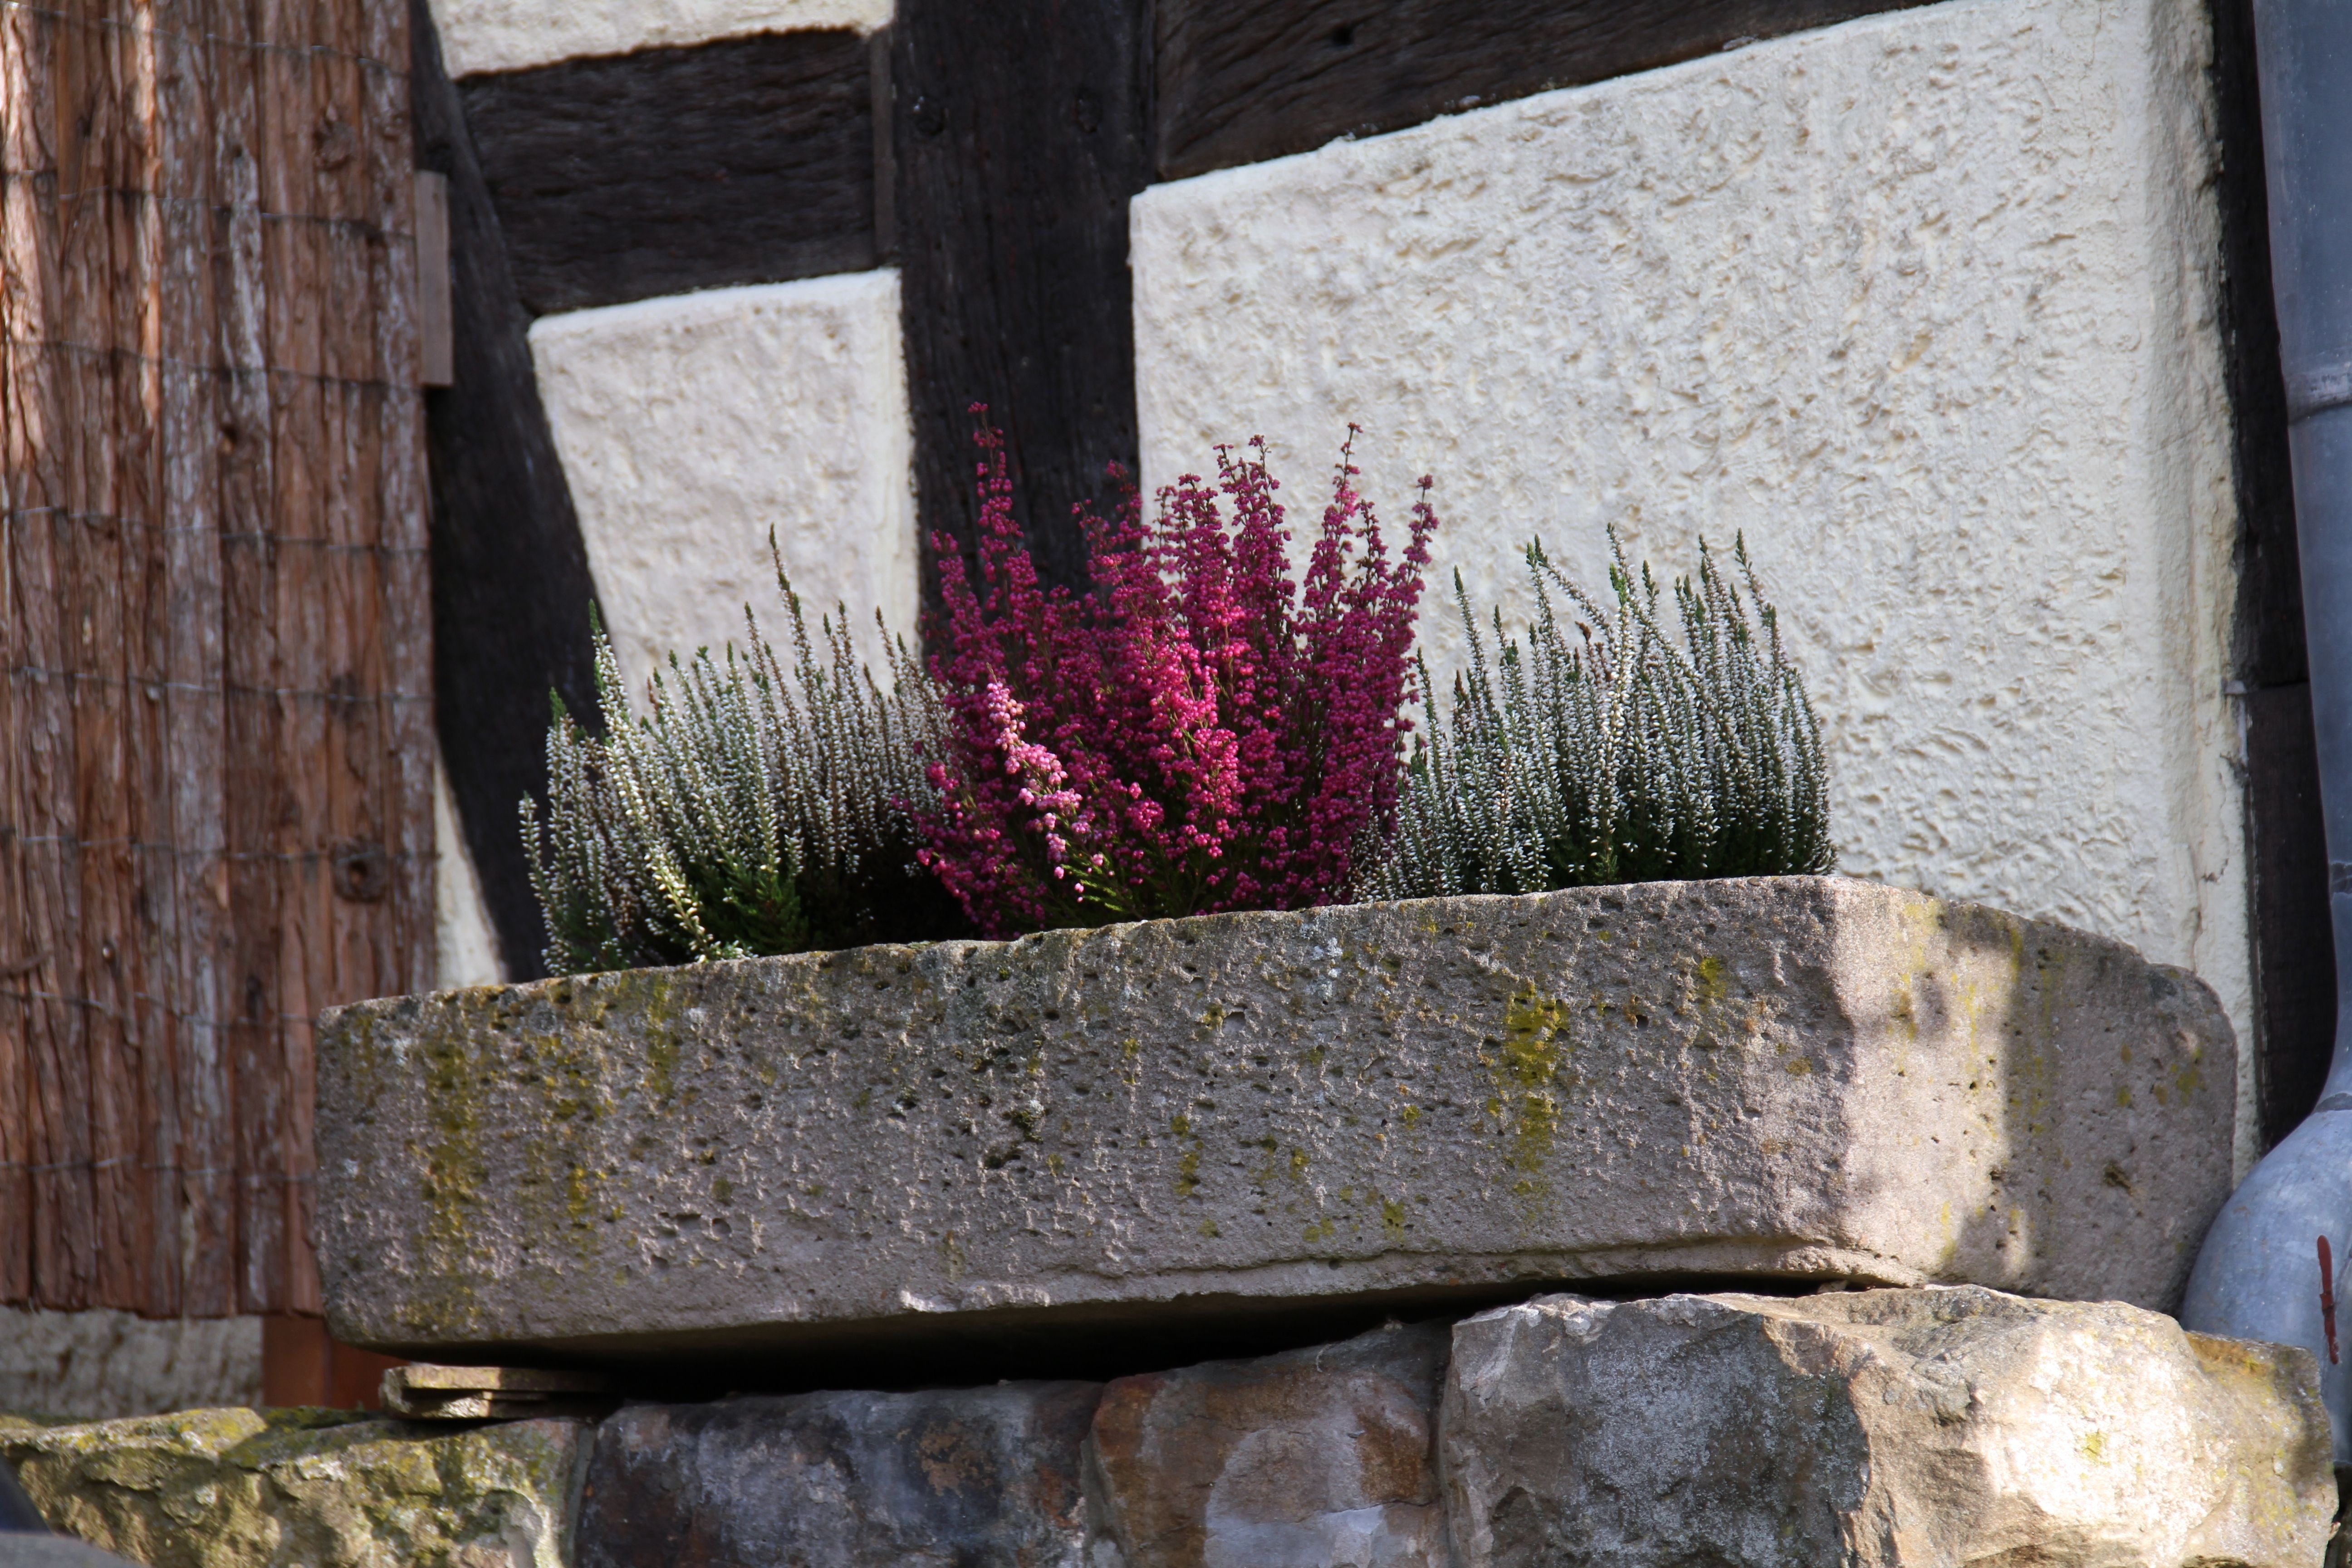
rock, blossom, plant, wood, flower, bloom, wall, autumn, art, ruins, erika, urban area, ancient history